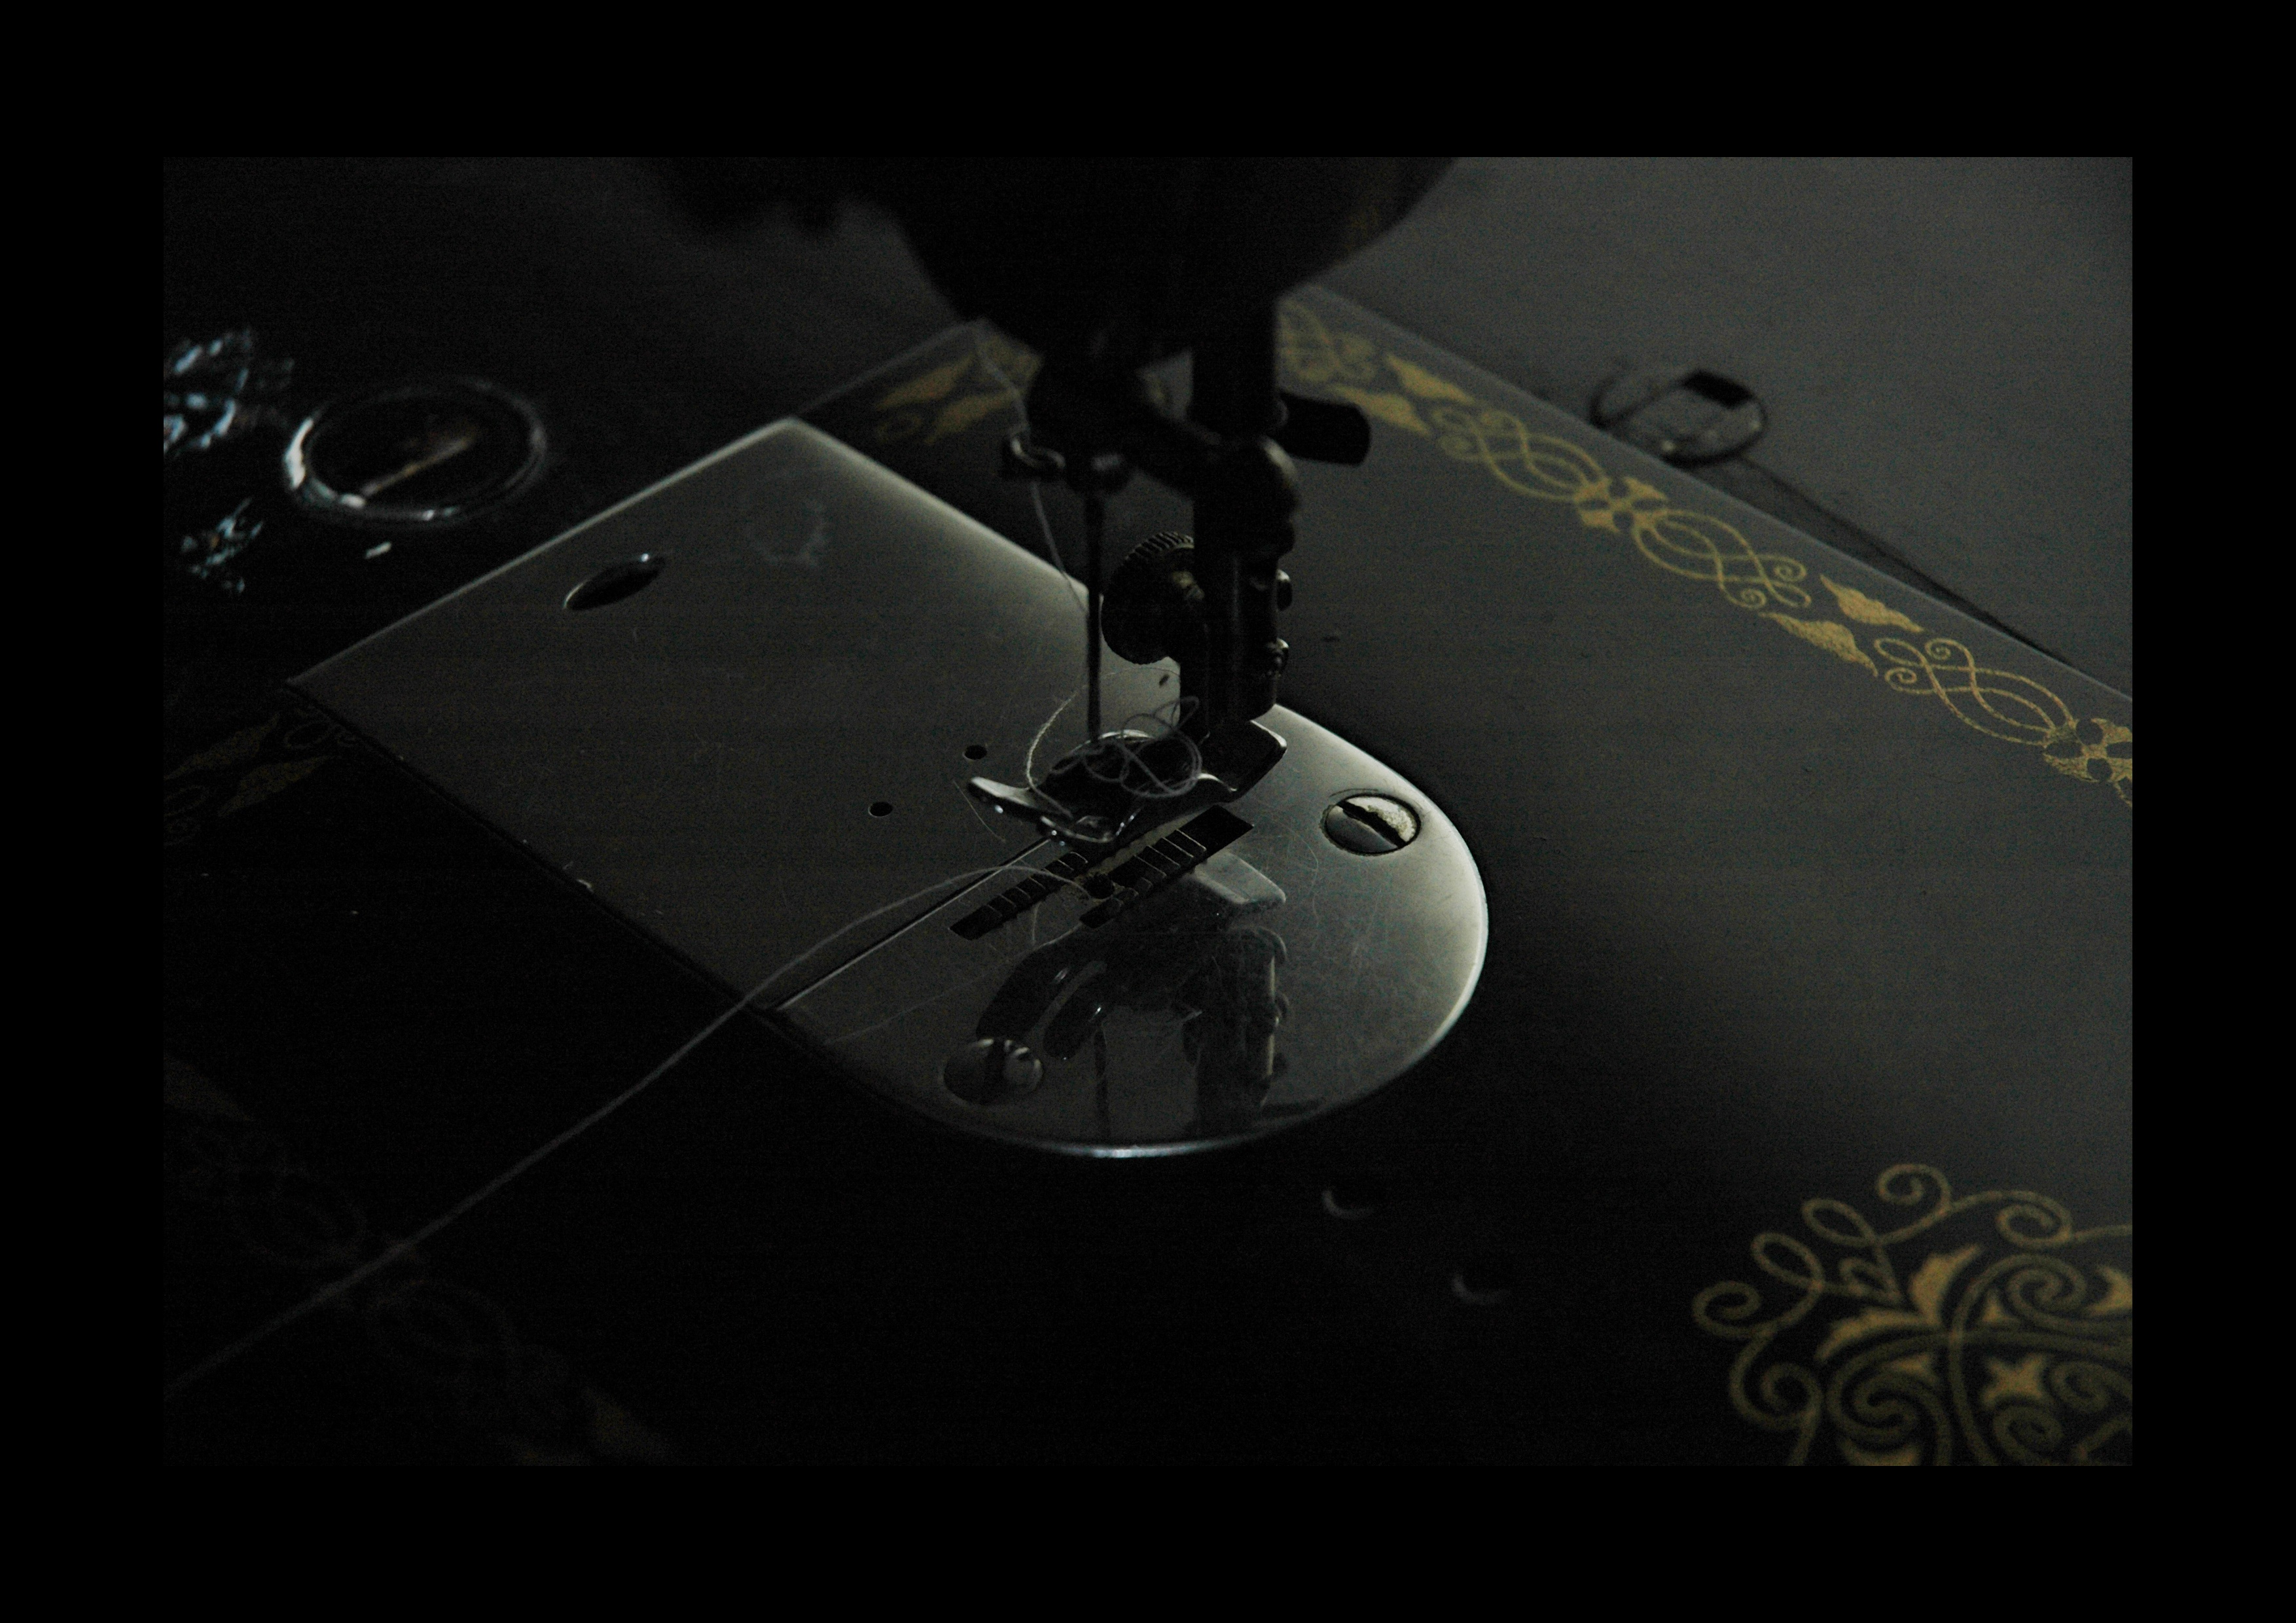
guitar, machine, sewing, screenshot